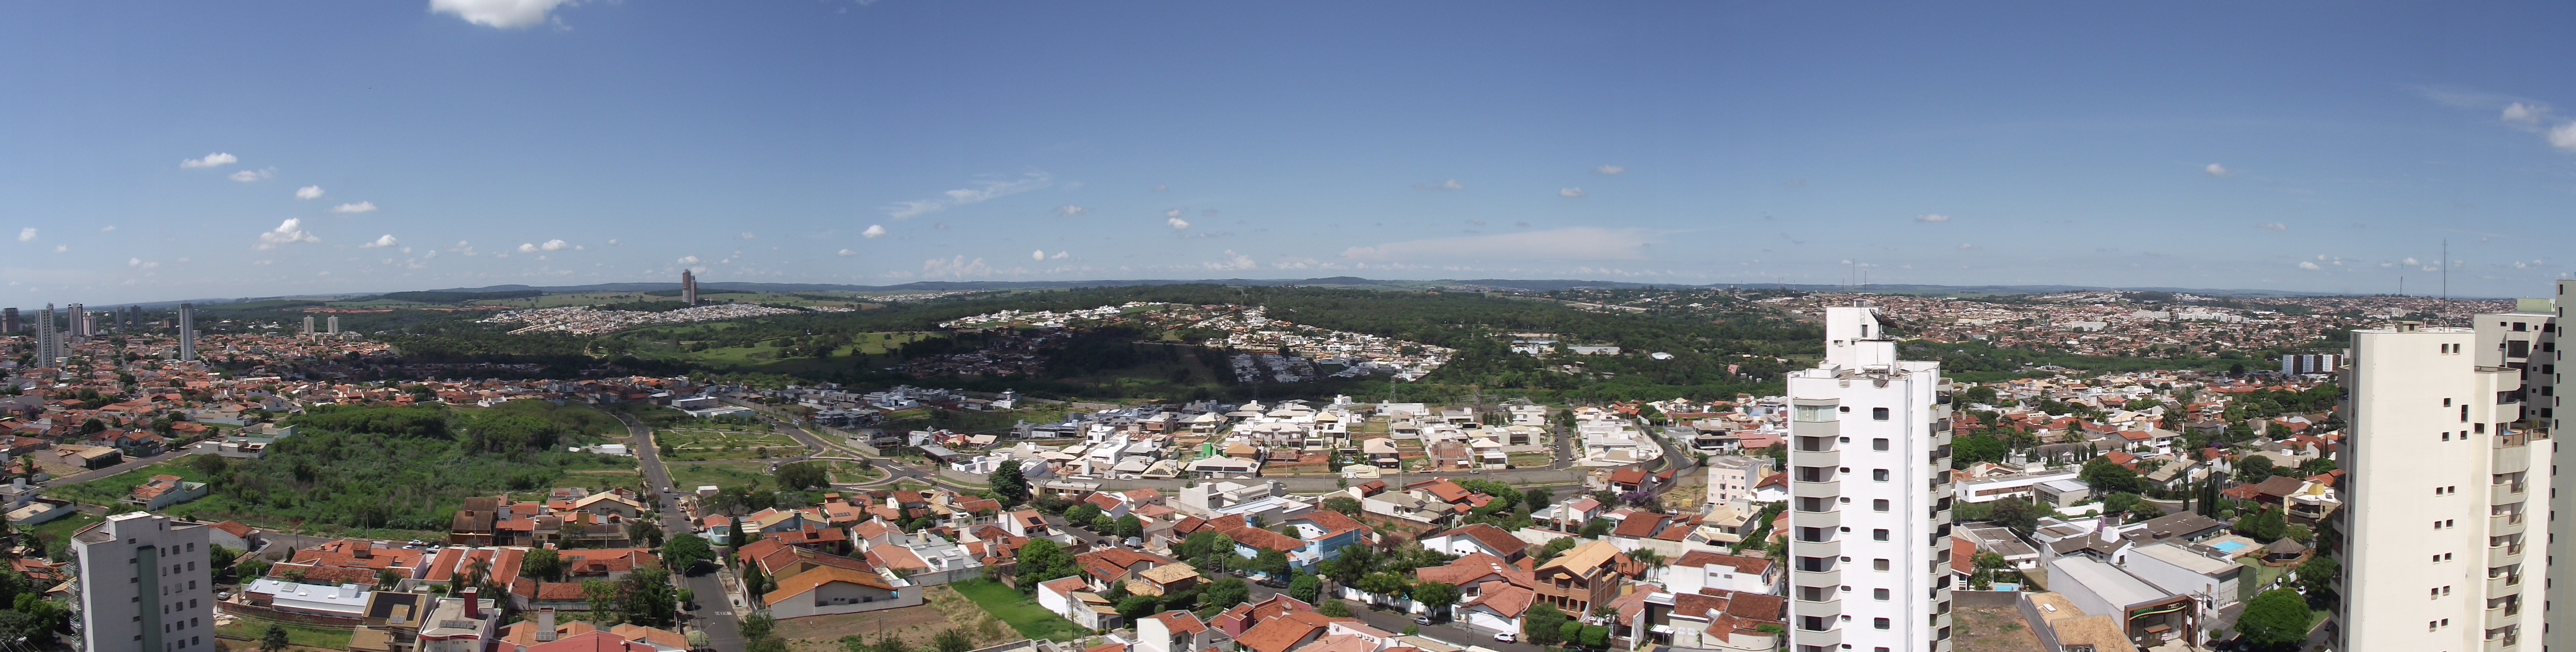
landscape, photography, city, panorama, extreme sport, sports, day, vista, brazil, windsports, bauru